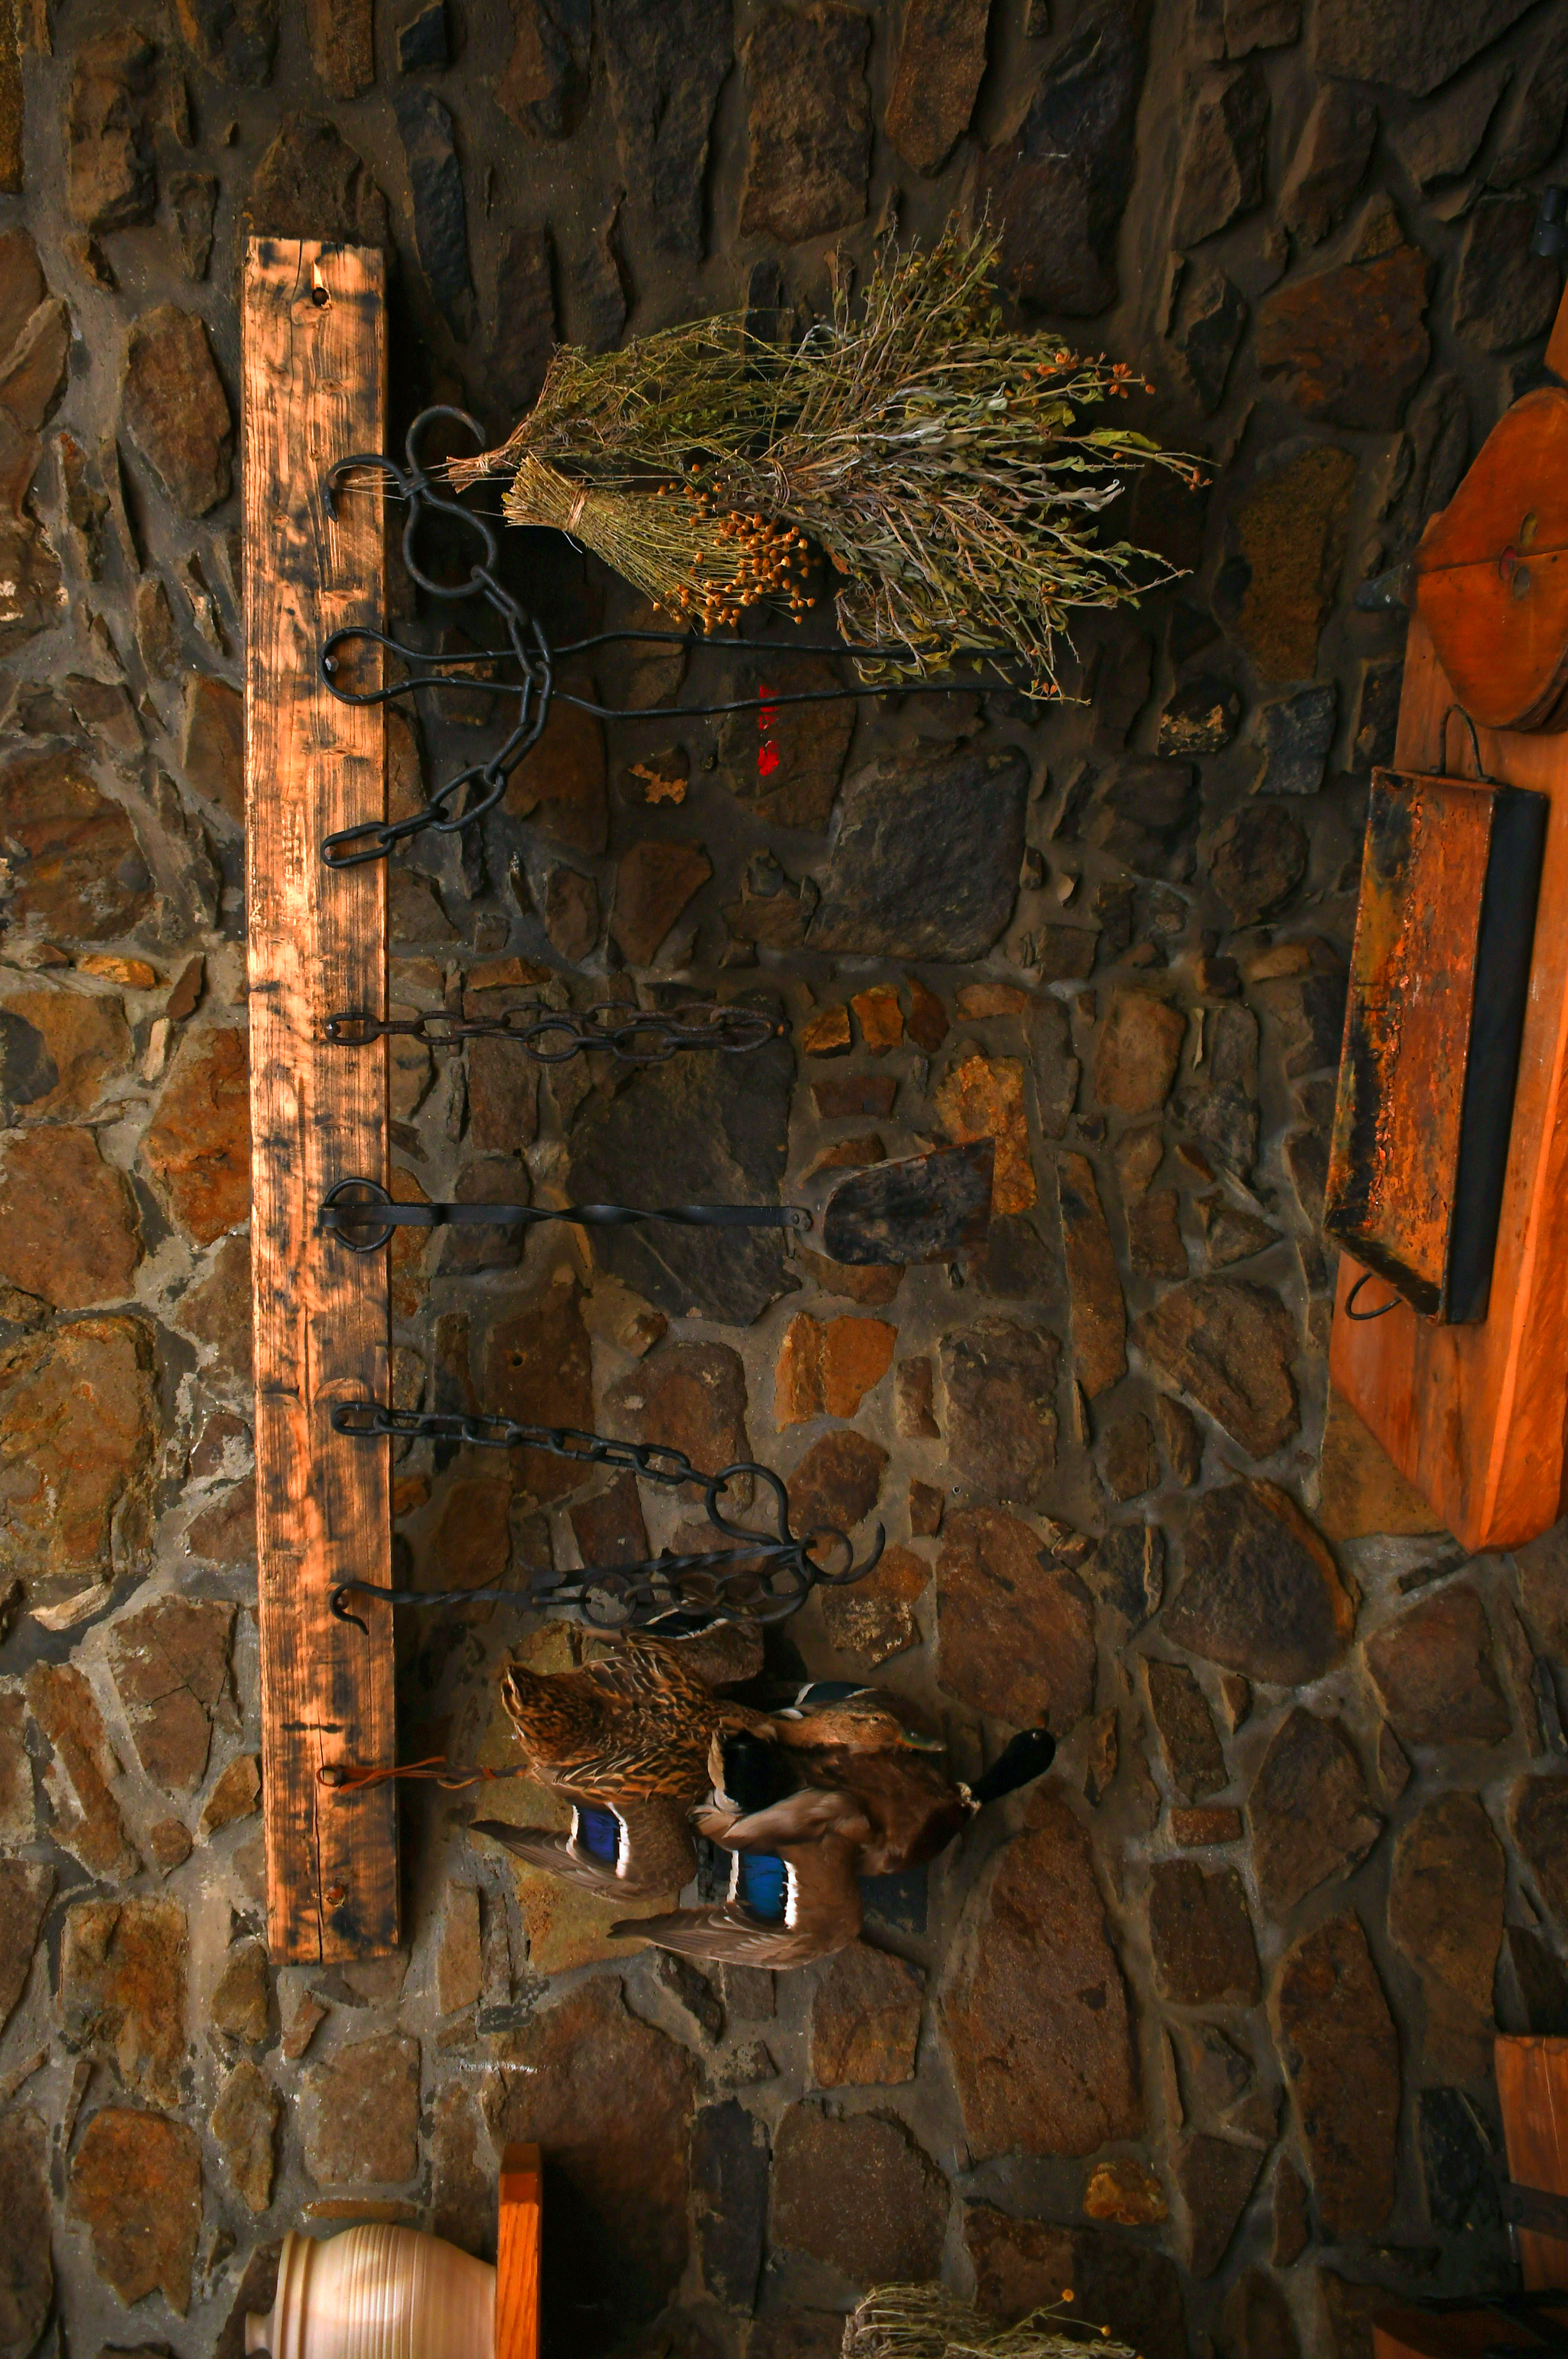
castle, interior, medieval, old, ancient, wall, kitchen, architecture, historic, history, building, room, stone, house, hall, table, knight, king, tourism, inside, palace, church, game, thrones, wood, window